Iberian grey shrike

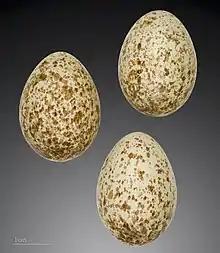
Eggs of "Lanius meridionalis" - MHNT

This medium-sized passerine bird eats large insects, small birds and rodents. Like other shrikes it hunts from prominent perches, and impales corpses on thorns or barbed wire as a "larder".